History of open access

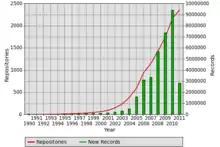
Growth map of repositories and contents in the Registry of Open Access Repositories, 1 August 2011

sites and then their websites since even earlier than the physicists, as was revealed when Citeseer began harvesting their papers in the late 1990s. Citeseer is a computer science archive that harvests, Google-style, from distributed computer science websites and institutional repositories, and contains almost twice as many papers as arXiv. The 1994 "Subversive Proposal" was to extend self-archiving to all other disciplines; from it arose CogPrints (1997) and eventually the OAI-compliant generic GNU Eprints.org software in 2000.